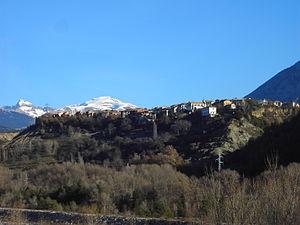
Laspuña est une municipalité de la comarque de Sobrarbe, dans la province de Huesca, dans la communauté autonome d'Aragon en Espagne.